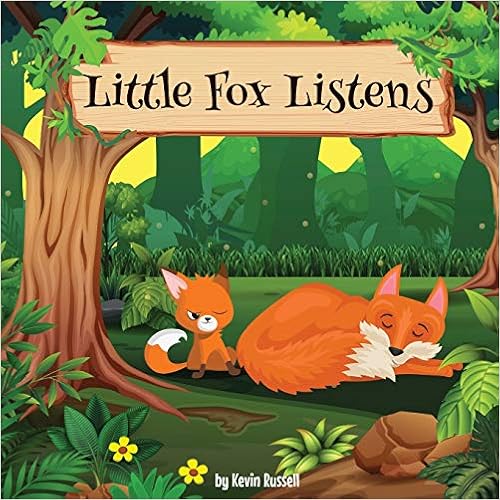
Little Fox Listens
Category: Books
About the Author Kevin Russell is father, husband, registered nurse, and children's book author living in the Pacific Northwest. He draws his inspiration from his family, and the amazing world around him.
Features: Little Fox is supposed to be going to sleep in his den with his mother, but he finds it hard to rest as he listens to the forest creatures around him getting up for the day. This delightfully cute story about bedtime, listening, and curiosity will engage young minds with its adorable illustrations and sing-song rhyming story. | Join Little Fox on this bedtime adventure, and learn about diurnal and nocturnal animals along the way.